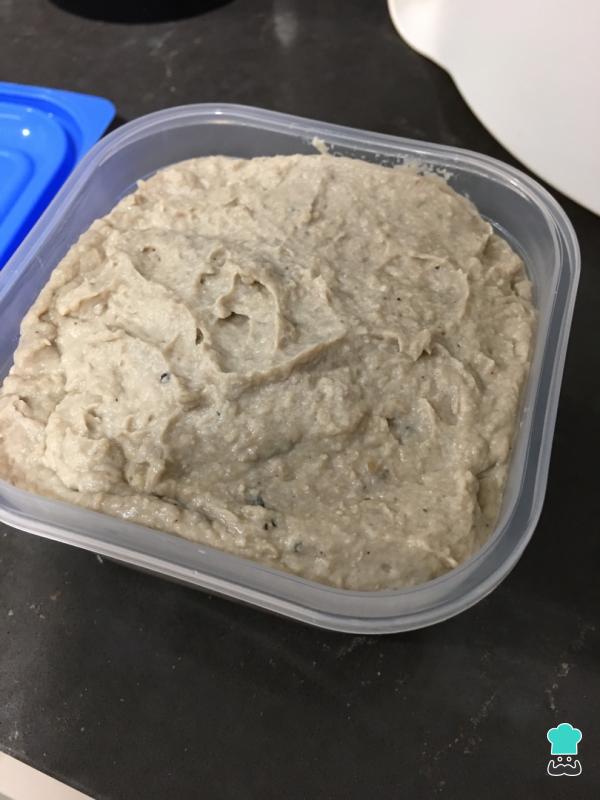
Una vez cocido, añade todo en una batidora de vaso y vierte una cucharada de vinagre de manzana, un chorrito de aceite de oliva y 4-5 cucharadas del agua de cocer las castañas que teníamos reservada. Tritura todo hasta obtener una pasta fina y cremosa que tenga una textura para untar. Si queda muy espesa, añade más agua. Coloca el paté de castaña en un recipiente y déjalo en frigorífico unas horas para que se enfríe. ¡A comer!¿Qué te ha parecido esta tapa de castaña? Déjanos en los comentarios tu opinión